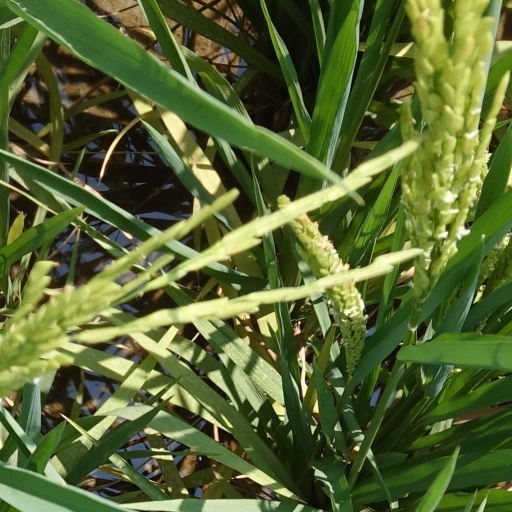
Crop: rice